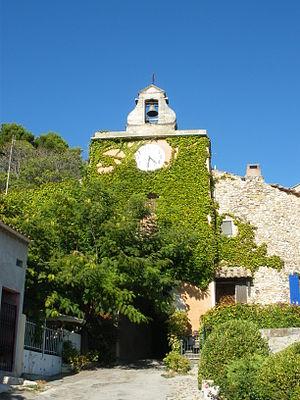
Tor de l'horloge à Rasteau, Vaucluse, France